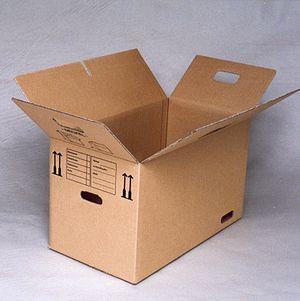
Les caisses sont des boîtes servant à emballer des marchandises, par exemple :